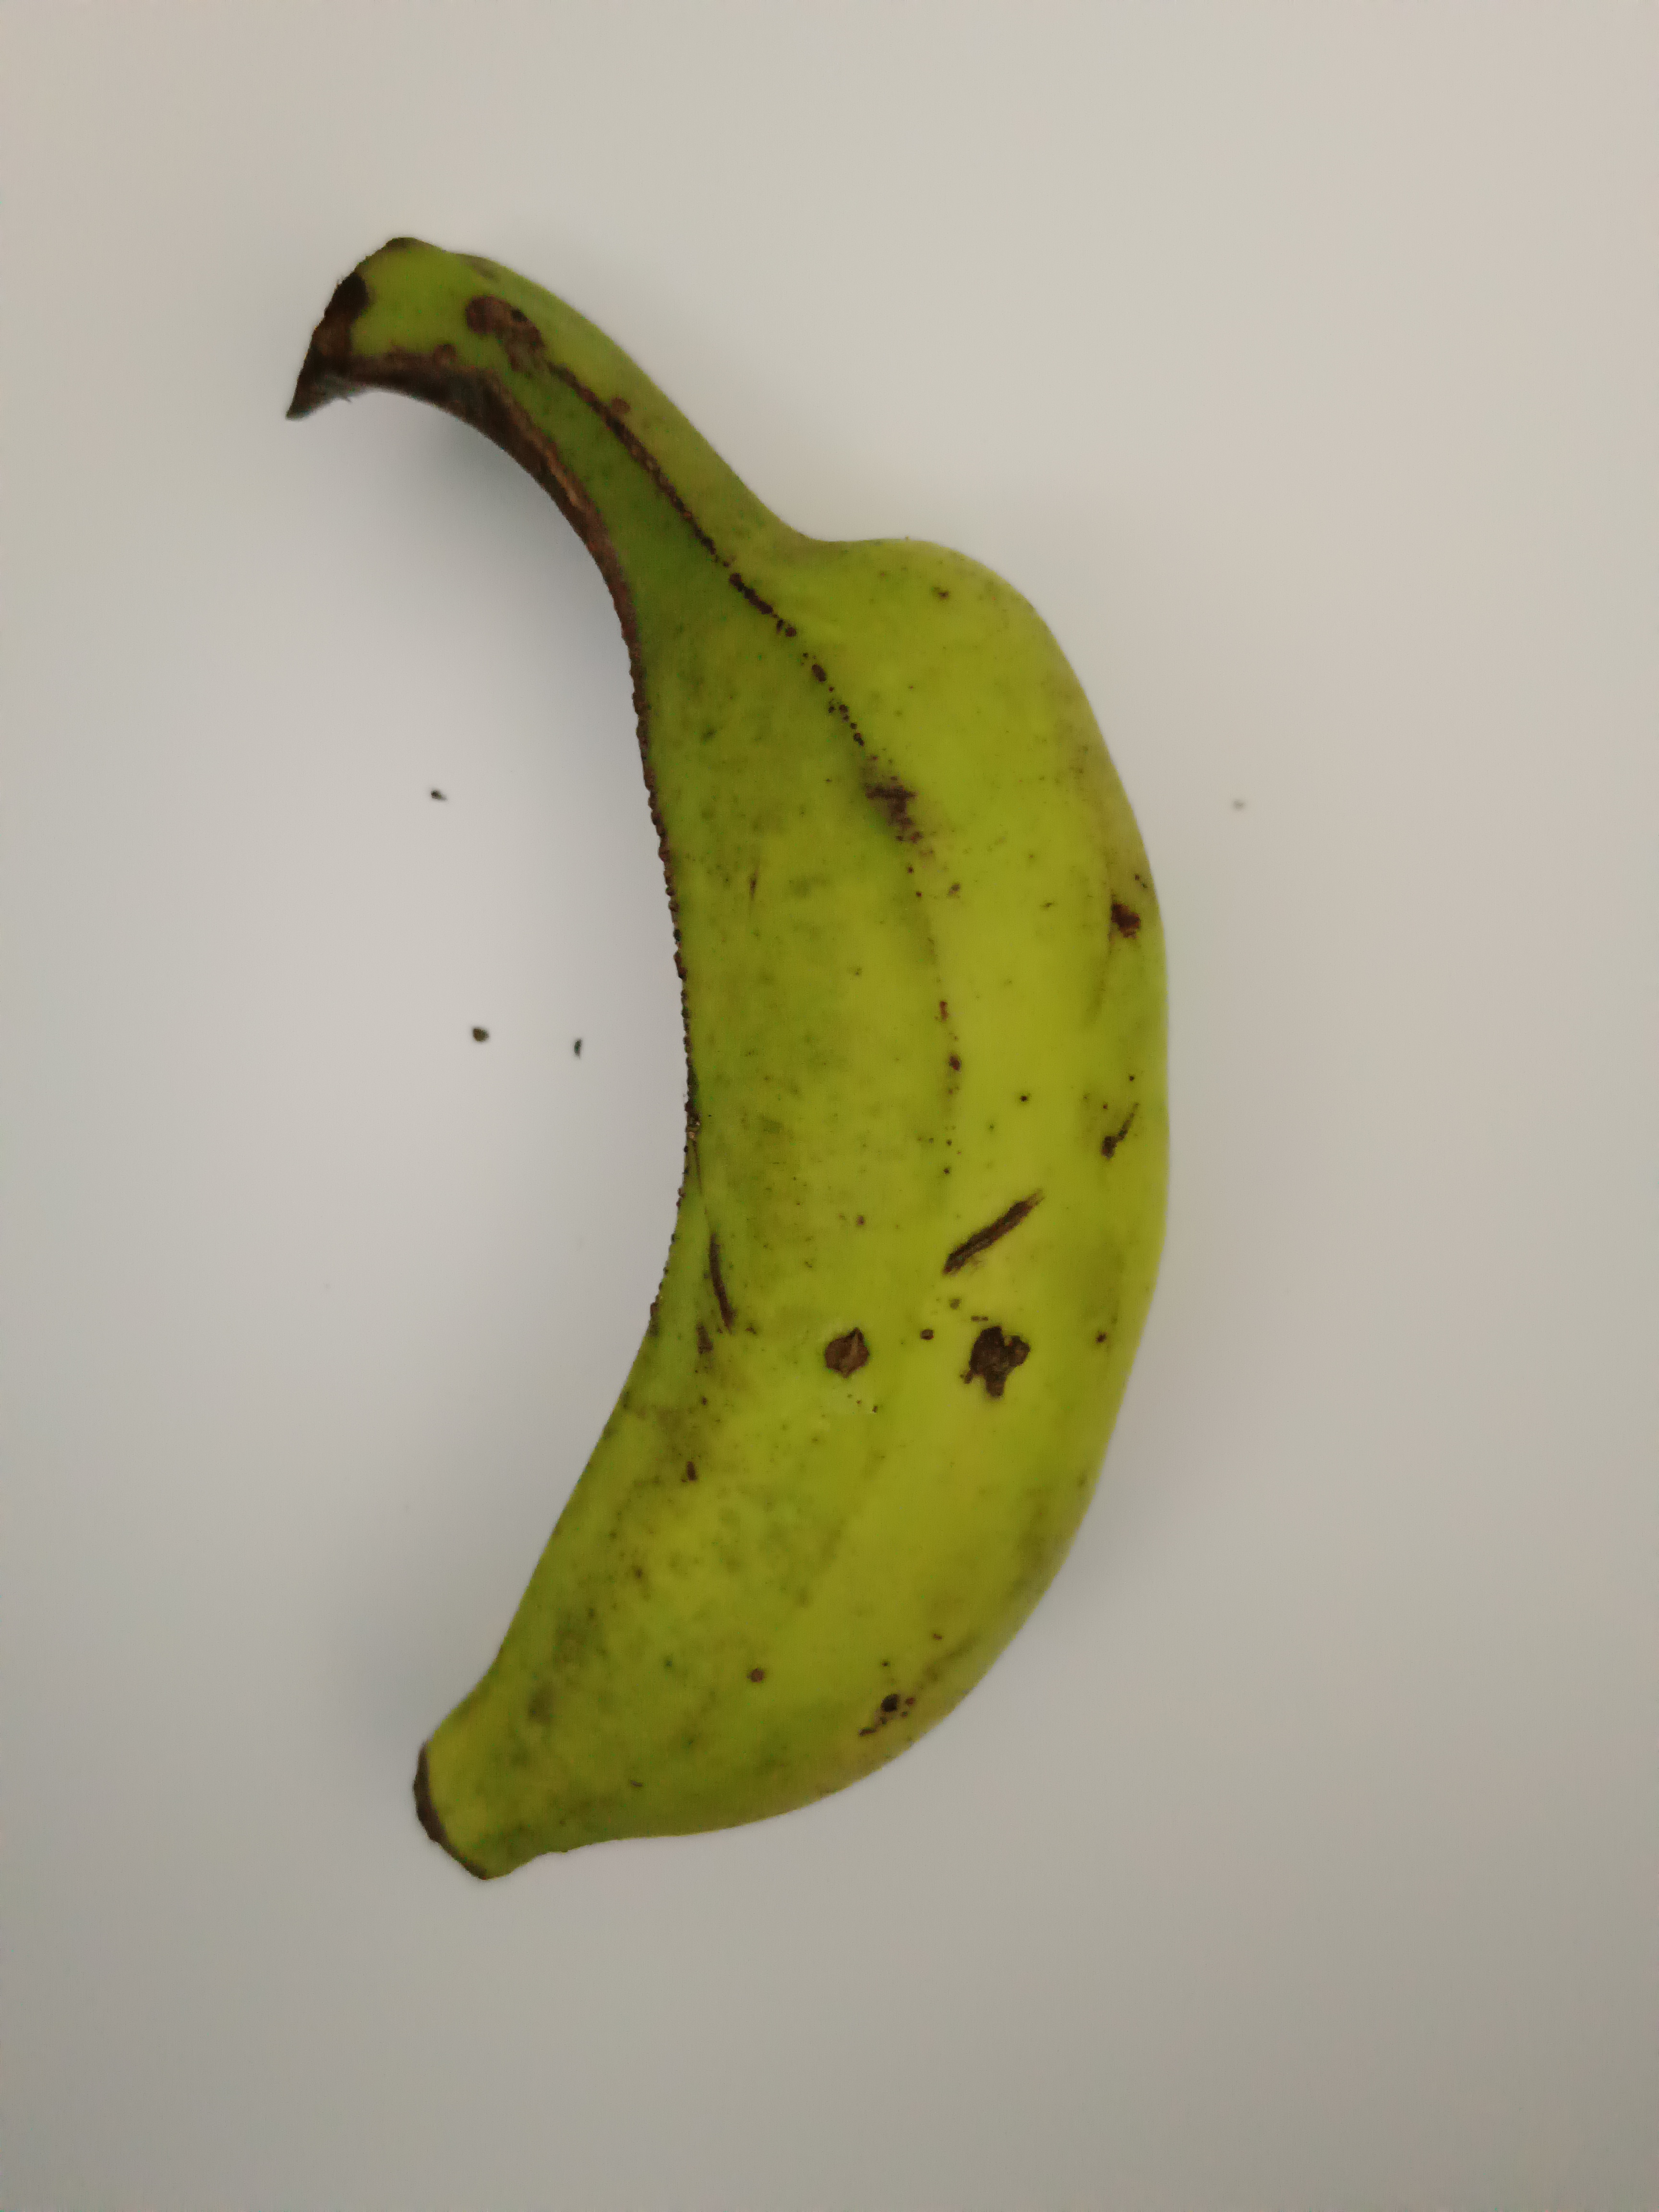
Banana variety: Shobri